The Crime of Padre Amaro (2002 film)

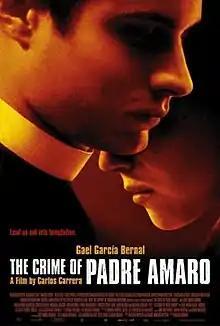
International theatrical release poster

The Crime of Padre Amaro (known by its literal translation The Crime of Father Amaro in Australia) is a 2002 Mexican-Spanish drama film directed by Carlos Carrera. It is very loosely based on the novel "O Crime do Padre Amaro" (1875) by 19th-century Portuguese writer José Maria de Eça de Queiroz. The film starred Gael García Bernal, Ana Claudia Talancón and Sancho Gracia. It premiered on 16 August 2002 in Mexico City.